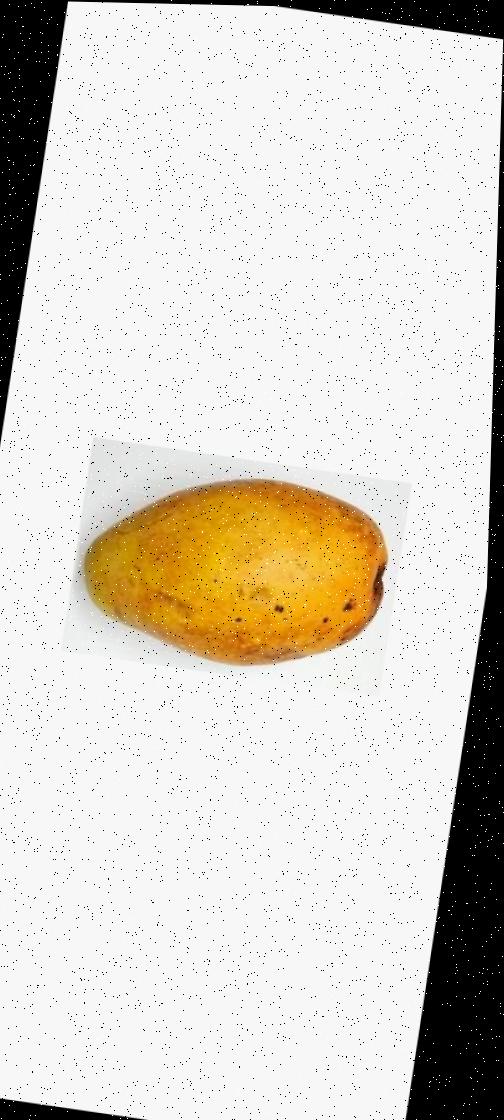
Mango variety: Bari-11